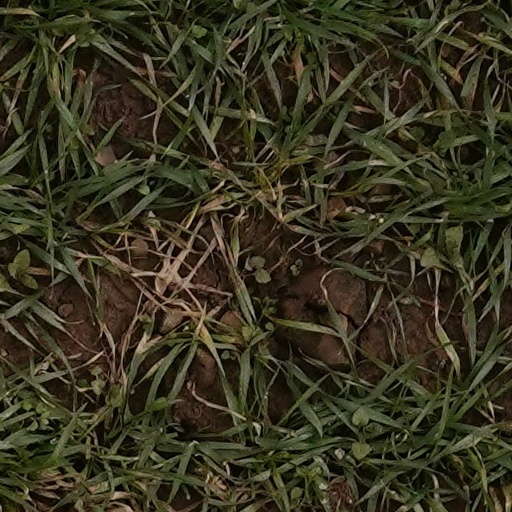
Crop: wheat